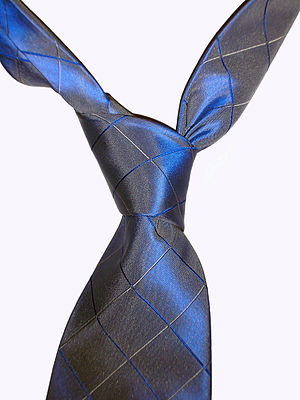
Four-in-hand
Four-in-hand knuden
Four-in-hand knot er en metode til at binde et slips og regnes for den originale slipseknude. Den er også kendt under navnet simple knot eller schoolboy knot som følge af dens simpelhed og stil. Navnet kommer givetvis fra Four-in-Hand Club i London, som begyndte at bære slips, hvilket gjorde det populært. Knuden er smal på den ene side, let asymmetrisk og bruges til mange forskellige lejligheder.